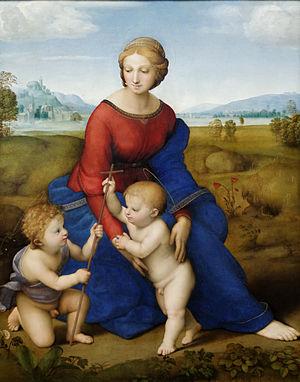
Raphaël, nom francisé de Raffaello Sanzio, est un peintre et architecte italien de la Renaissance né le 6 avril 1483 à Urbino et mort le 6 avril 1520 à Rome.
La Renaissance florentine dans les arts figuratifs est la nouvelle manière d'aborder les arts et la culture à Florence pendant la période allant approximativement du début du XVᵉ à la fin du XVIᵉ siècle. Ce nouveau langage figuratif est lié à une nouvelle façon de penser l'homme et le monde qui l'entoure à partir de la culture locale et de l'humanisme déjà mis en évidence au XIVᵉ siècle, entre autres par Pétrarque et Coluccio Salutati. Les nouveautés proposées dans les arts figuratifs au tout début du XVᵉ siècle par Filippo Brunelleschi, Donatello et Masaccio n'ont pas été immédiatement acceptées par la communauté et sont restées pendant une vingtaine d'années incomprises et minoritaires par rapport au gothique international.
La Madone à la prairie est une peinture religieuse de Raphaël. Le tableau est actuellement exposé à la Kunsthistorisches Museum de Vienne.
Cette page liste des œuvres de Raffaello Sanzio, plus connu sous le nom de Raphaël, peintre et architecte italien de la Renaissance. Il est aussi appelé Raffaello Santi, Raffaello da Urbino, Raffaello Sanzio da Urbino.